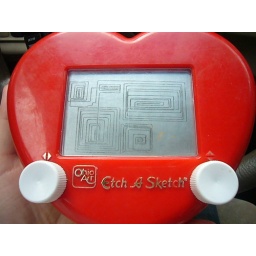
in the toy basket in the car